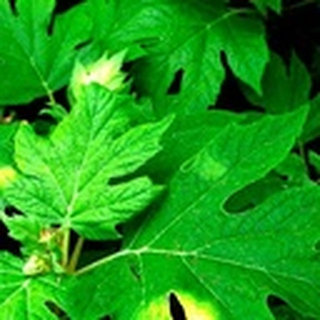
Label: healthy_cotton